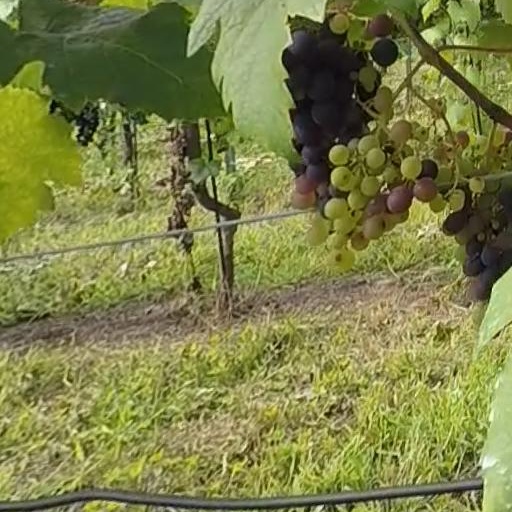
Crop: grape